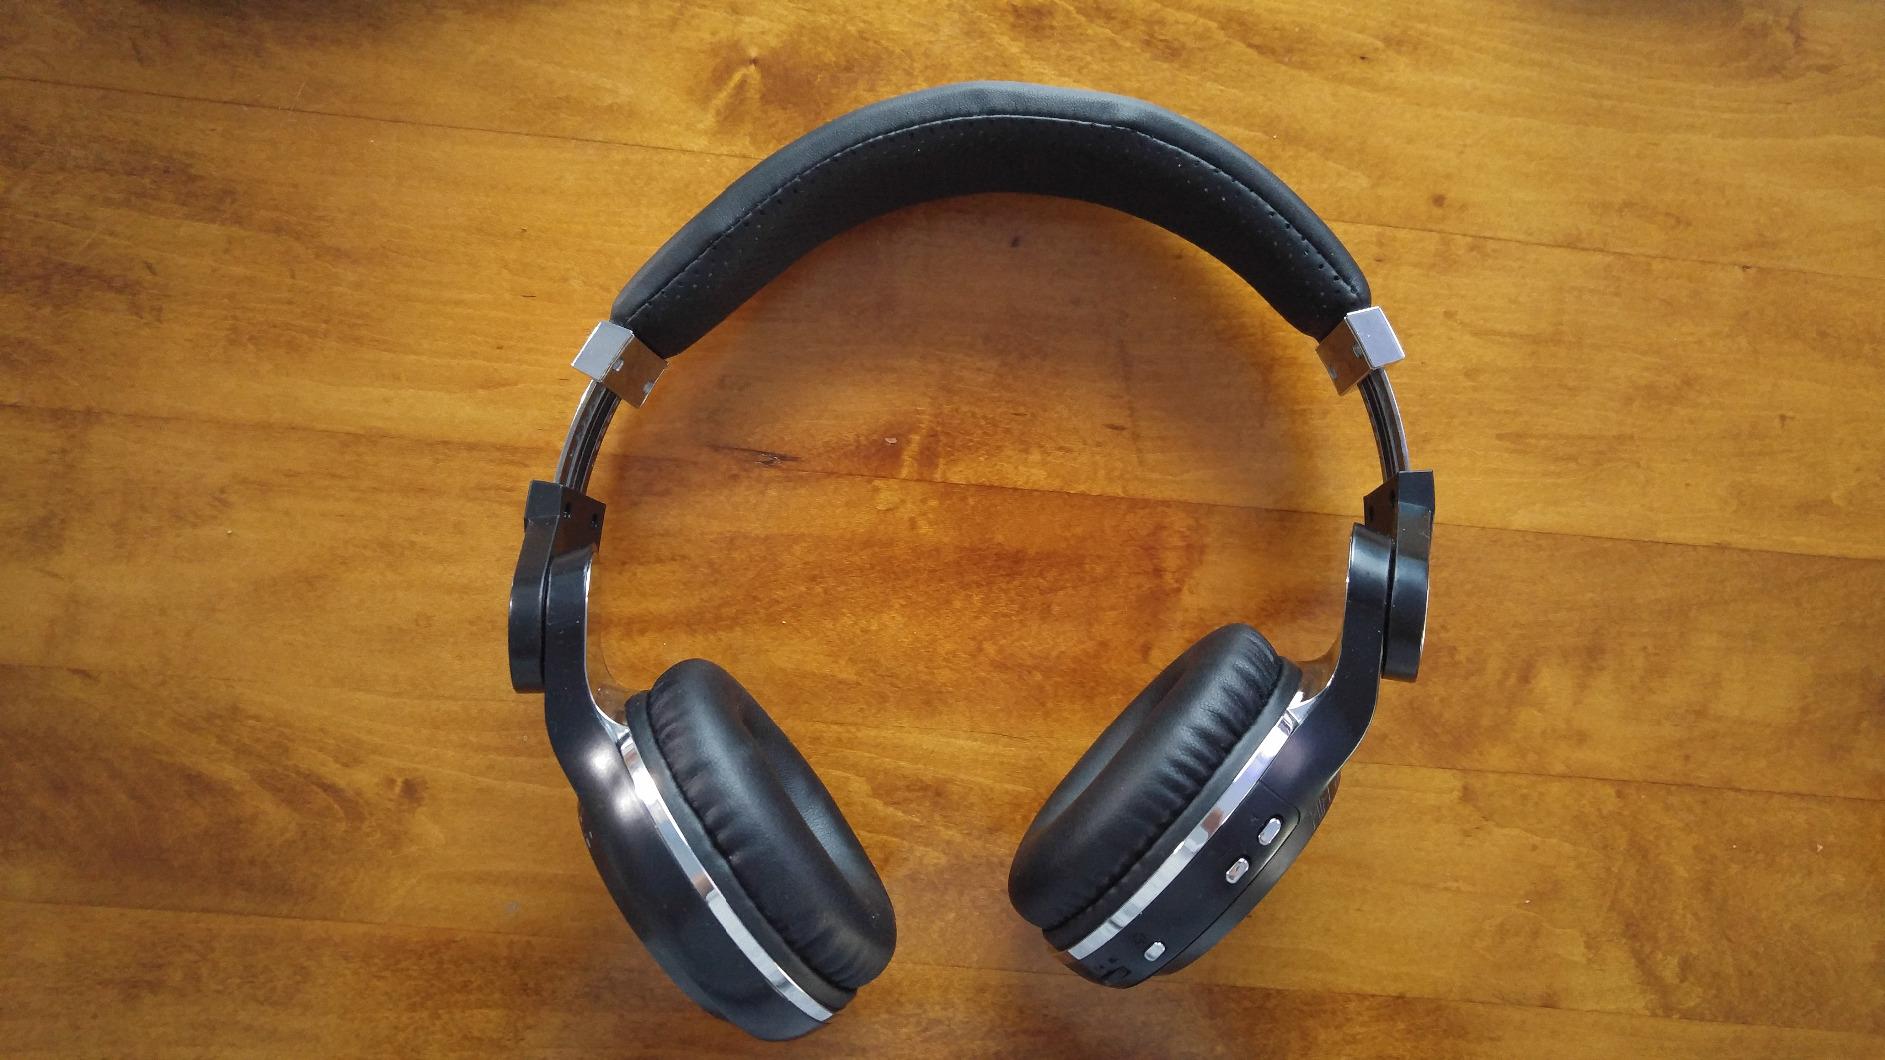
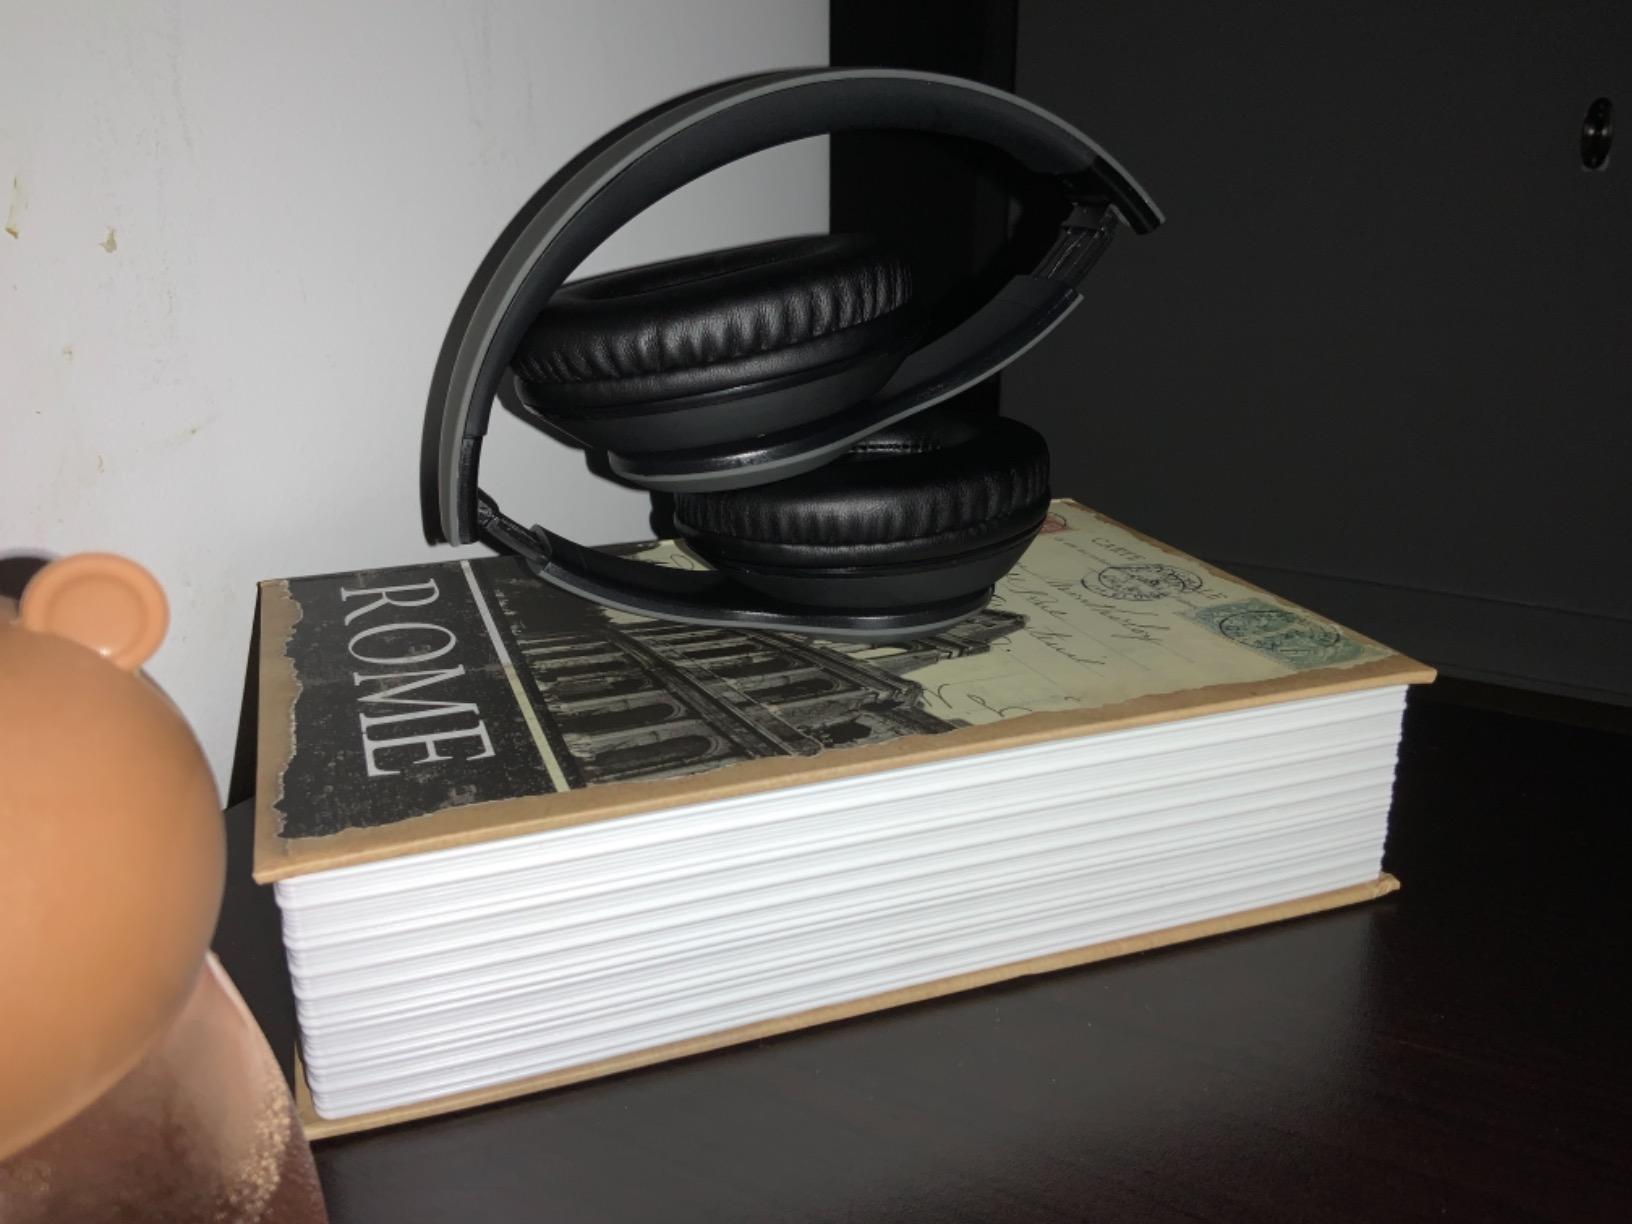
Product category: headphones
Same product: no